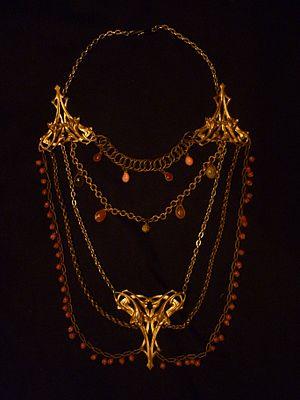
Long collier appelé sautoir, époque art nouveau, vers 1900. Matériaux utilisés pour les ornements
L'Art nouveau, Modern style ou style nouille est un mouvement artistique de la fin du XIXᵉ et du début du XXᵉ siècle qui s'appuie sur l'esthétique des lignes courbes.
Un bijou est un élément de parure corporelle qui peut être porté sur le vêtement, sur le corps ou même dans le corps.
Un sautoir, également appelé collier Matinée, est un type de collier de mi-longueur.